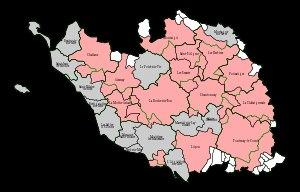
Dans la Vendée, l’histoire du découpage intercommunal se constitue de différentes étapes entre la mise en place des premières formes intercommunales à la fin du XIXᵉ siècle et l’émergence, entre les années 1990 et 2000, de nouvelles structures : les établissements publics de coopération intercommunale à fiscalité propre.